Jacob Owen

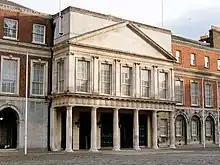
Owen's State apartment entrance Dublin Castle

For much of his life in Dublin, he lived at 2 Mountjoy Square West. After Mary's death in 1858, he married Elizabeth Donnet Fry (née Louder; c. 1792 - 1870), widow of Captain John Fry, veteran of the Peninsular War and the Battle of Waterloo.